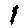
Label: 1